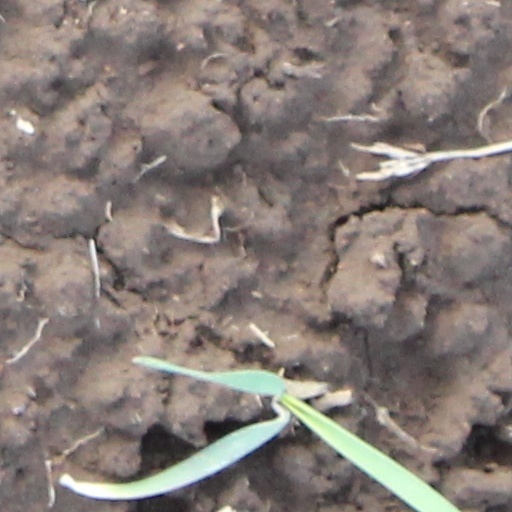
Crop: wheat